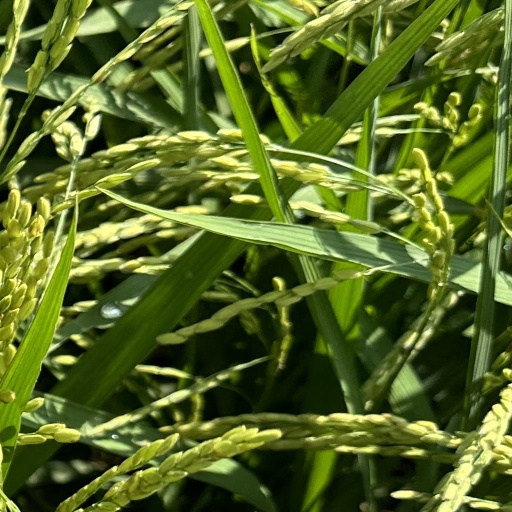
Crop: rice